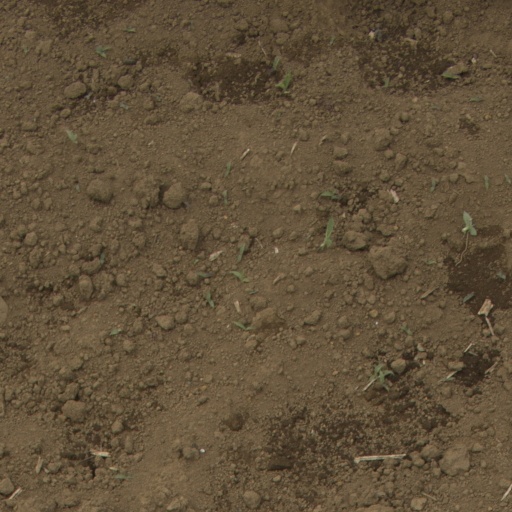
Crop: Jerusalem artichoke